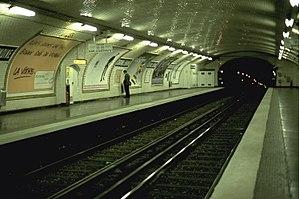
La liste des stations du métro de Paris propose un aperçu des stations actuellement en service, fermées ou autres, du métro de Paris, en France. Le métro a ouvert en 1900 et comprend 302 stations et 383 points d'arrêt, depuis le 23 mars 2013. Les stations fermées ne sont pas comptées dans le total.